Jeanne Toussaint

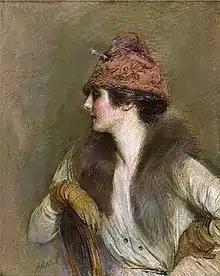
Portrait of Jeanne Toussaint by César Helleu

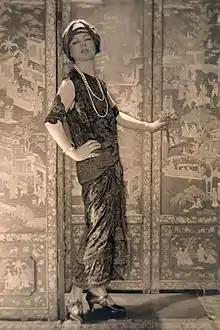
Portrait of Jeanne Toussaint by Adolph de Meyer (1920)

Jeanne Toussaint (1887–1976) was a Belgian-born French jeweller and fashion designer who exerted considerable influence on jewellery design after Louis Cartier appointed her Director of Fine Jewellery in 1933. She is remembered in particular for her panther designs which first appeared as a decoration for a Cartier watch in 1914 and became the theme of several creations for the Duchess of Windsor, including an onyx bracelet in 1952. Toussaint also specialized in creations inspired by the jewellery of the Moghuls and the Maharajas.